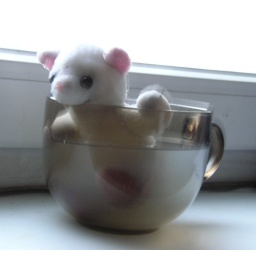
teddy bear trapped in a cup tries to get out